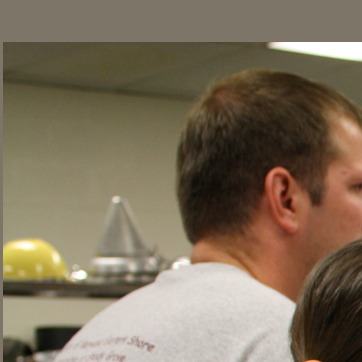
Material: hair